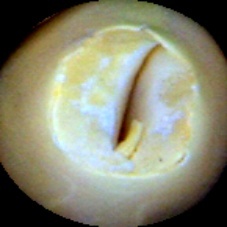
Label: Broken